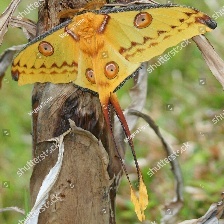
Species: COMET MOTH